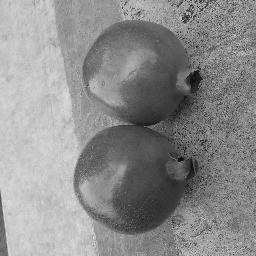
Fruit: Pomegranate
Quality: Good